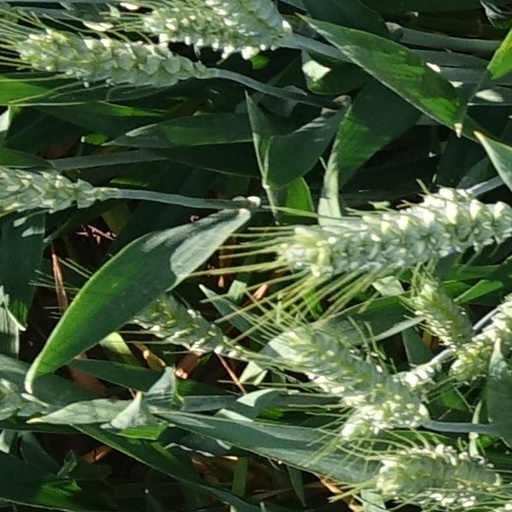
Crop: wheat